List of Olympic medalists in short-track speed skating

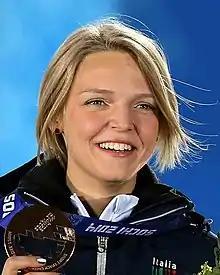
Arianna Fontana won 11 olympic medals in short track

Arianna Fontana of Italy is the most decorated short-tracker in Olympic history, having won eleven medals, including two gold medals, four silver medals, and five bronze medals. Viktor Ahn of Russia, formerly of South Korea with his birth name of Ahn Hyun-soo, is the most decorated male short-tracker in Olympic history, having won eight medals including six gold medals and two bronze. Apolo Ohno of the United States also has eight Olympic medals (two gold, two silver, four bronze). Tania Vicent of Canada is the oldest athlete to medal; she was 34 in 2010 when she won a silver medal in the 3000 metre relay. Kim Yoon-Mi of South Korea is the youngest; she was 13 when she won a gold in the same event in 1994.